Riek Machar

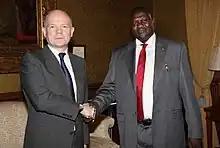
Machar with UK Foreign Secretary William Hague in London in January 2013

Following the independence of South Sudan, Machar was the vice president of the country. In 2012, he publicly apologized for his part in the Bor massacre as he prepared to pave way for taking the helm of SPLM.